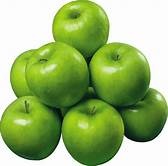
Label: apple